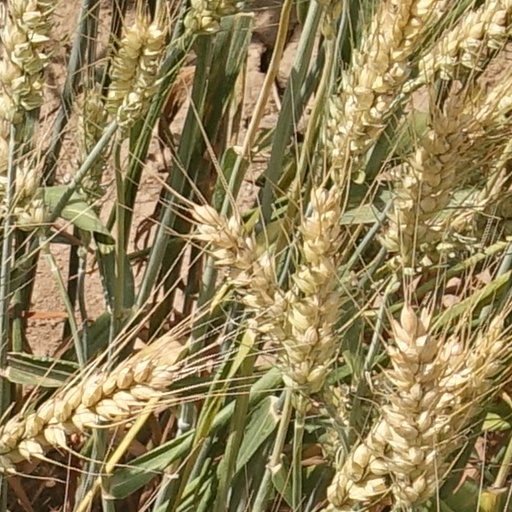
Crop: wheat